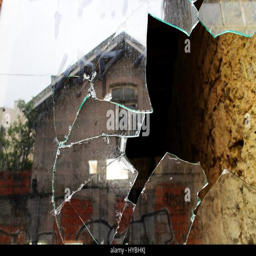
a broken window of an abandoned building near street